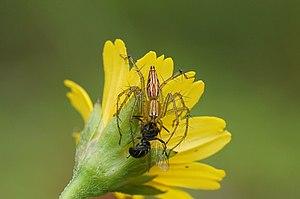
Oxyopes est un genre d'araignées aranéomorphes de la famille des Oxyopidae.